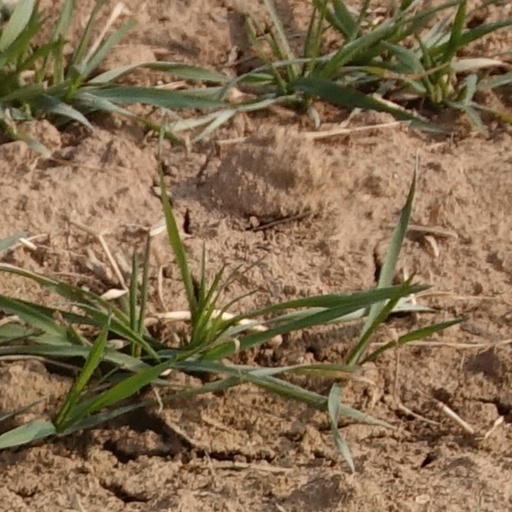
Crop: wheat